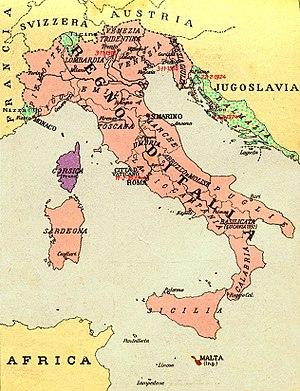
L'Italie possède une histoire qui est intimement liée à l'Europe et au bassin méditerranéen.
L'irrédentisme italien en Corse est un mouvement d'opinion longtemps présent dans une partie de la population corse, qui s'identifie comme italienne et refuse le rattachement de l'île à la France. Il a été principalement observé du milieu du XVIIIᵉ siècle à la Seconde Guerre mondiale.
L’irrédentisme trouve son origine dans une doctrine politique, énoncée en 1877 en Italie, revendiquant l'unification politique de l'ensemble des territoires de langue italienne ou ayant fait partie des anciens États italiens.
L'irrédentisme italien ou pan-italianisme est un mouvement d'opinion, défendu par divers groupes et diverses associations, et qui réclamait l'intégration dans le royaume d'Italie de tous les territoires sous domination étrangère habités par des Italiens ou qui ont fait partie d'un des États pré-unitaires ; il a été surtout actif en Italie dans la seconde moitié du XIXᵉ siècle et au début du siècle suivant.
Le premier traité de Rapallo signé le 12 novembre 1920 est un accord par lequel l'Italie et la Yougoslavie établissent les frontières des deux royaumes et leur respective souveraineté, dans une tentative pour résoudre la situation conflictuelle créée par la conférence de paix de Saint-Germain-en-Laye de 1919.